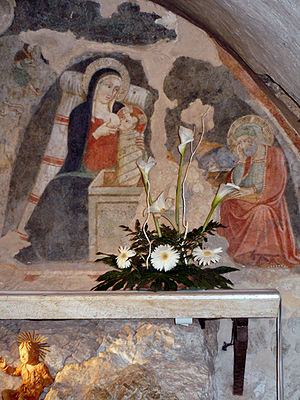
Greccio / Julekrybben
Greccio er en lille landsby/kommune i provinsen Rieti i den nordlige af Lazio, Italien. Kommunen har 1.466 indbyggere.